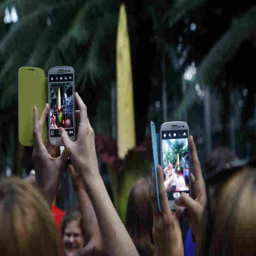
the flower was admired and photographed by many , drawing a crowd from morning until night .